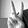
ASL letter: V